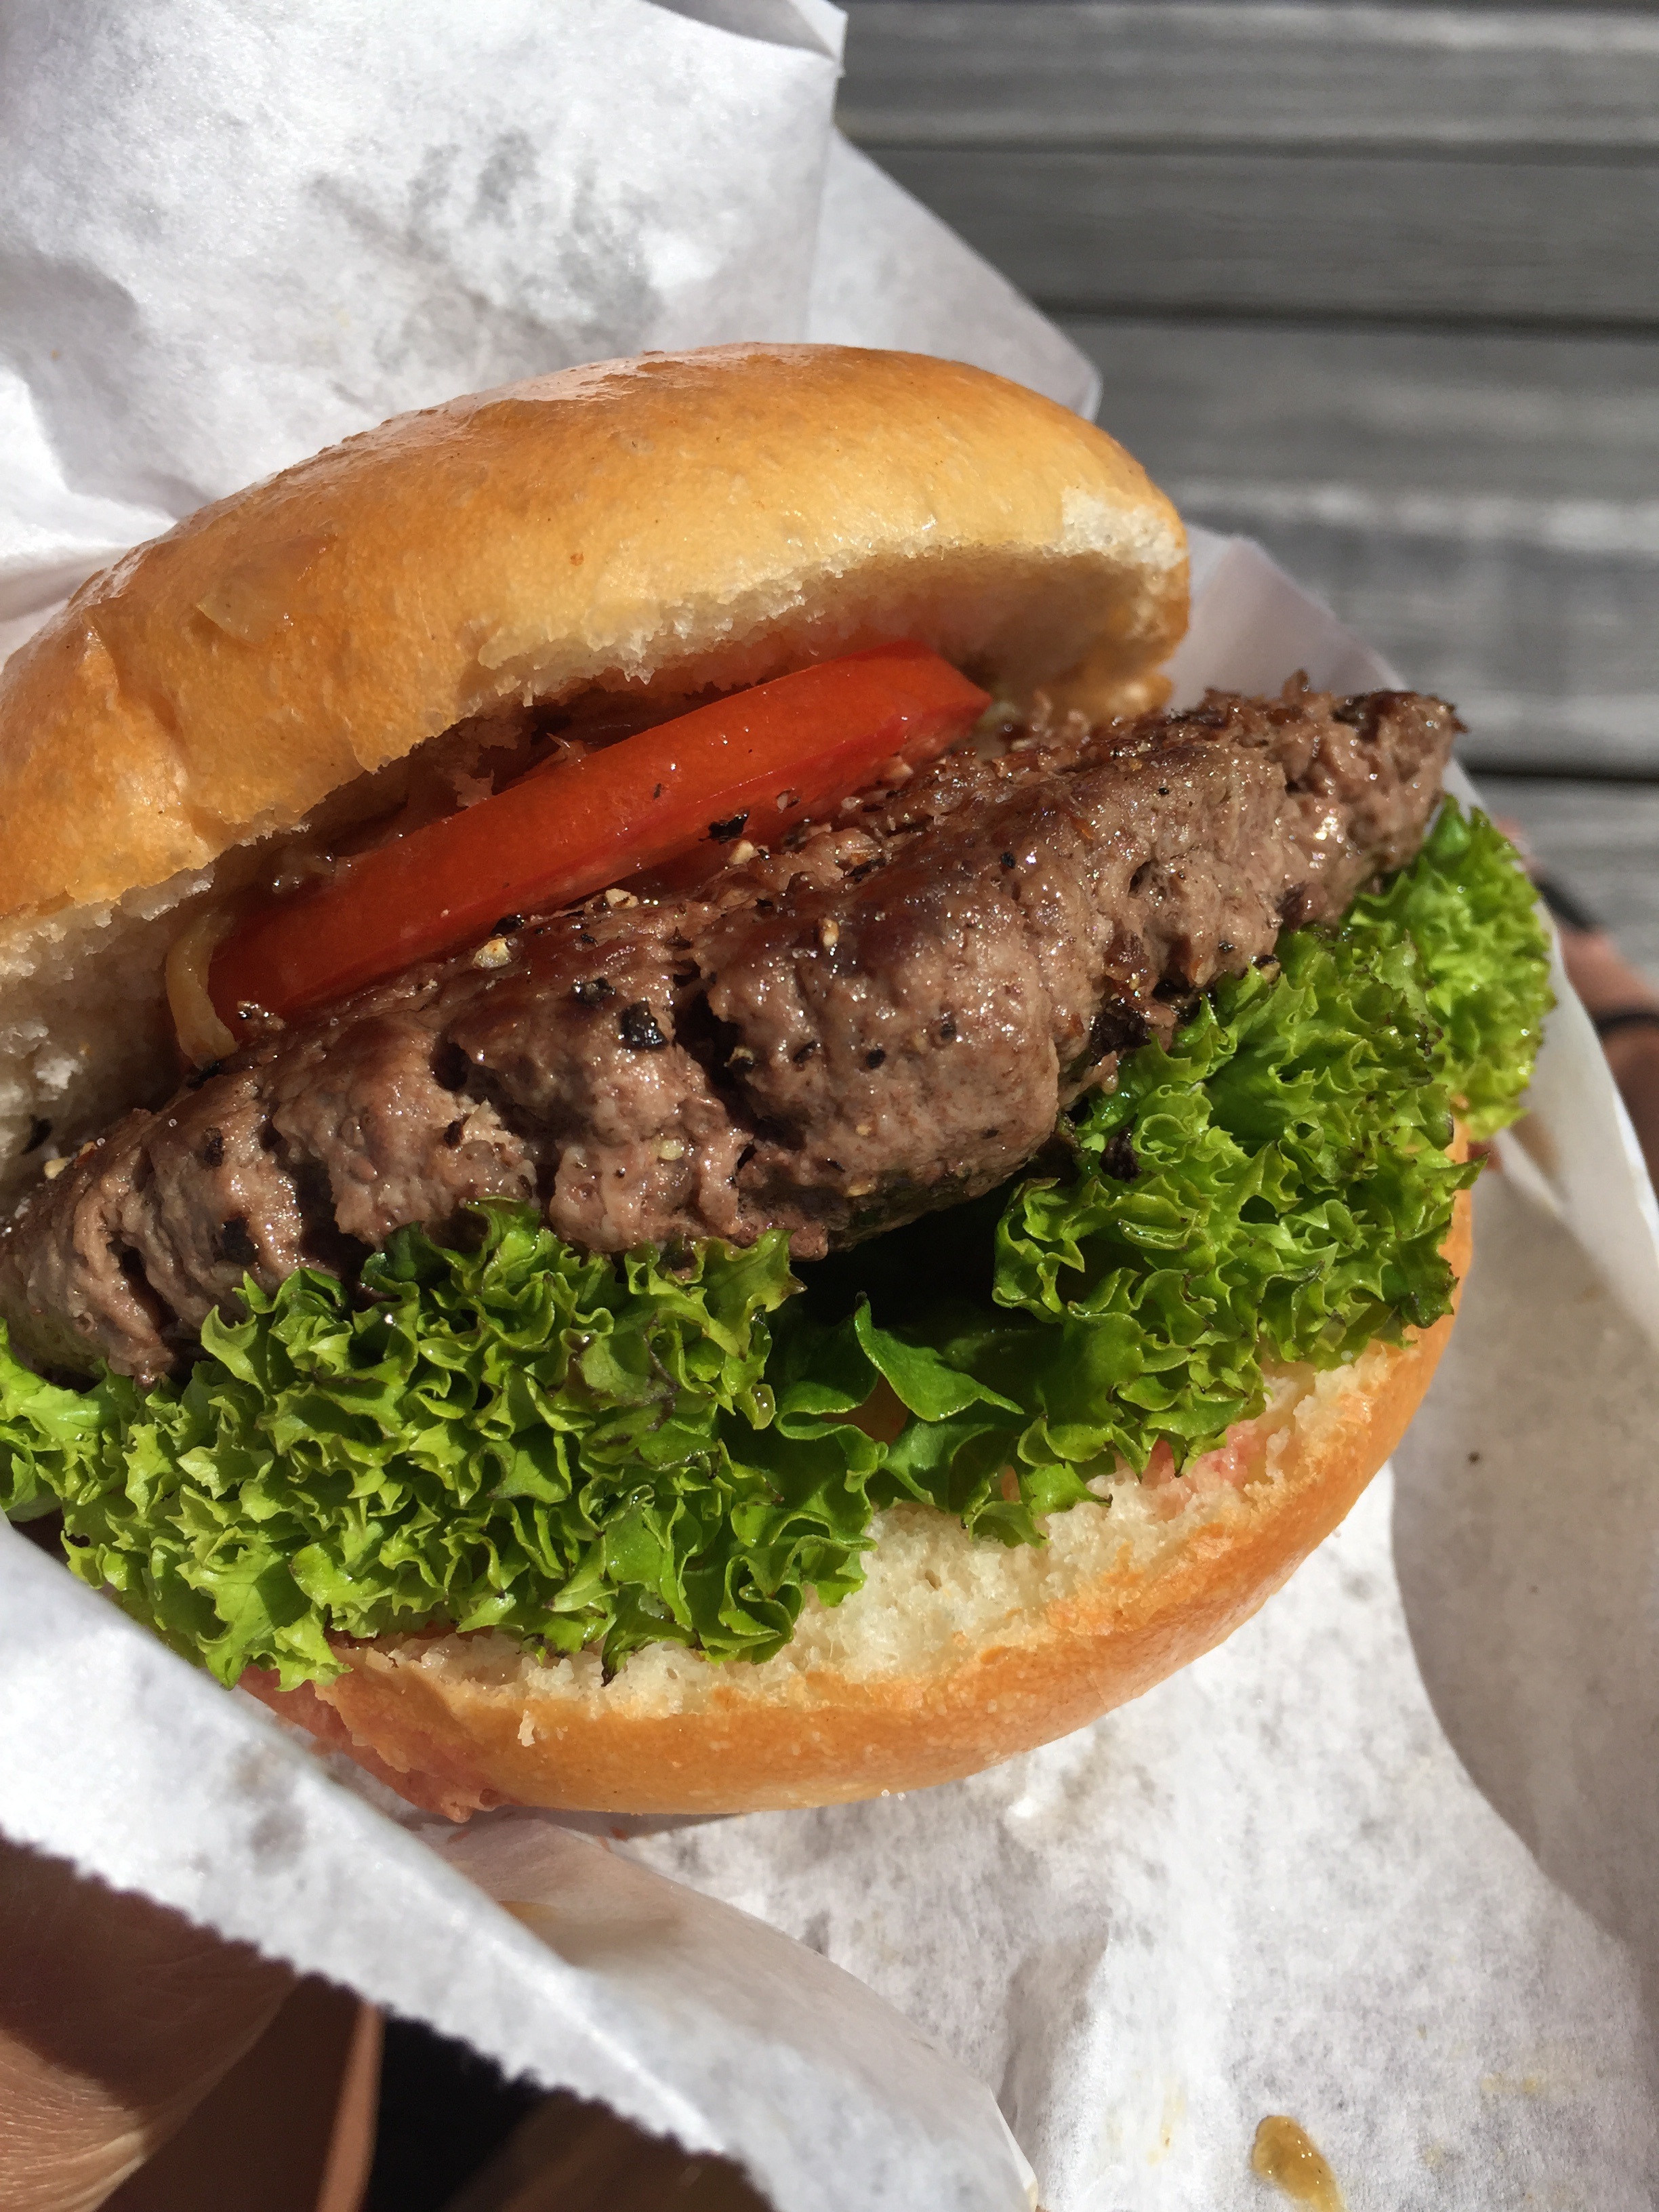
dish, food, produce, fast food, meat, hamburger, sandwich, cheeseburger, mat, good, slider, burgers, veggie burger, sloppy joe